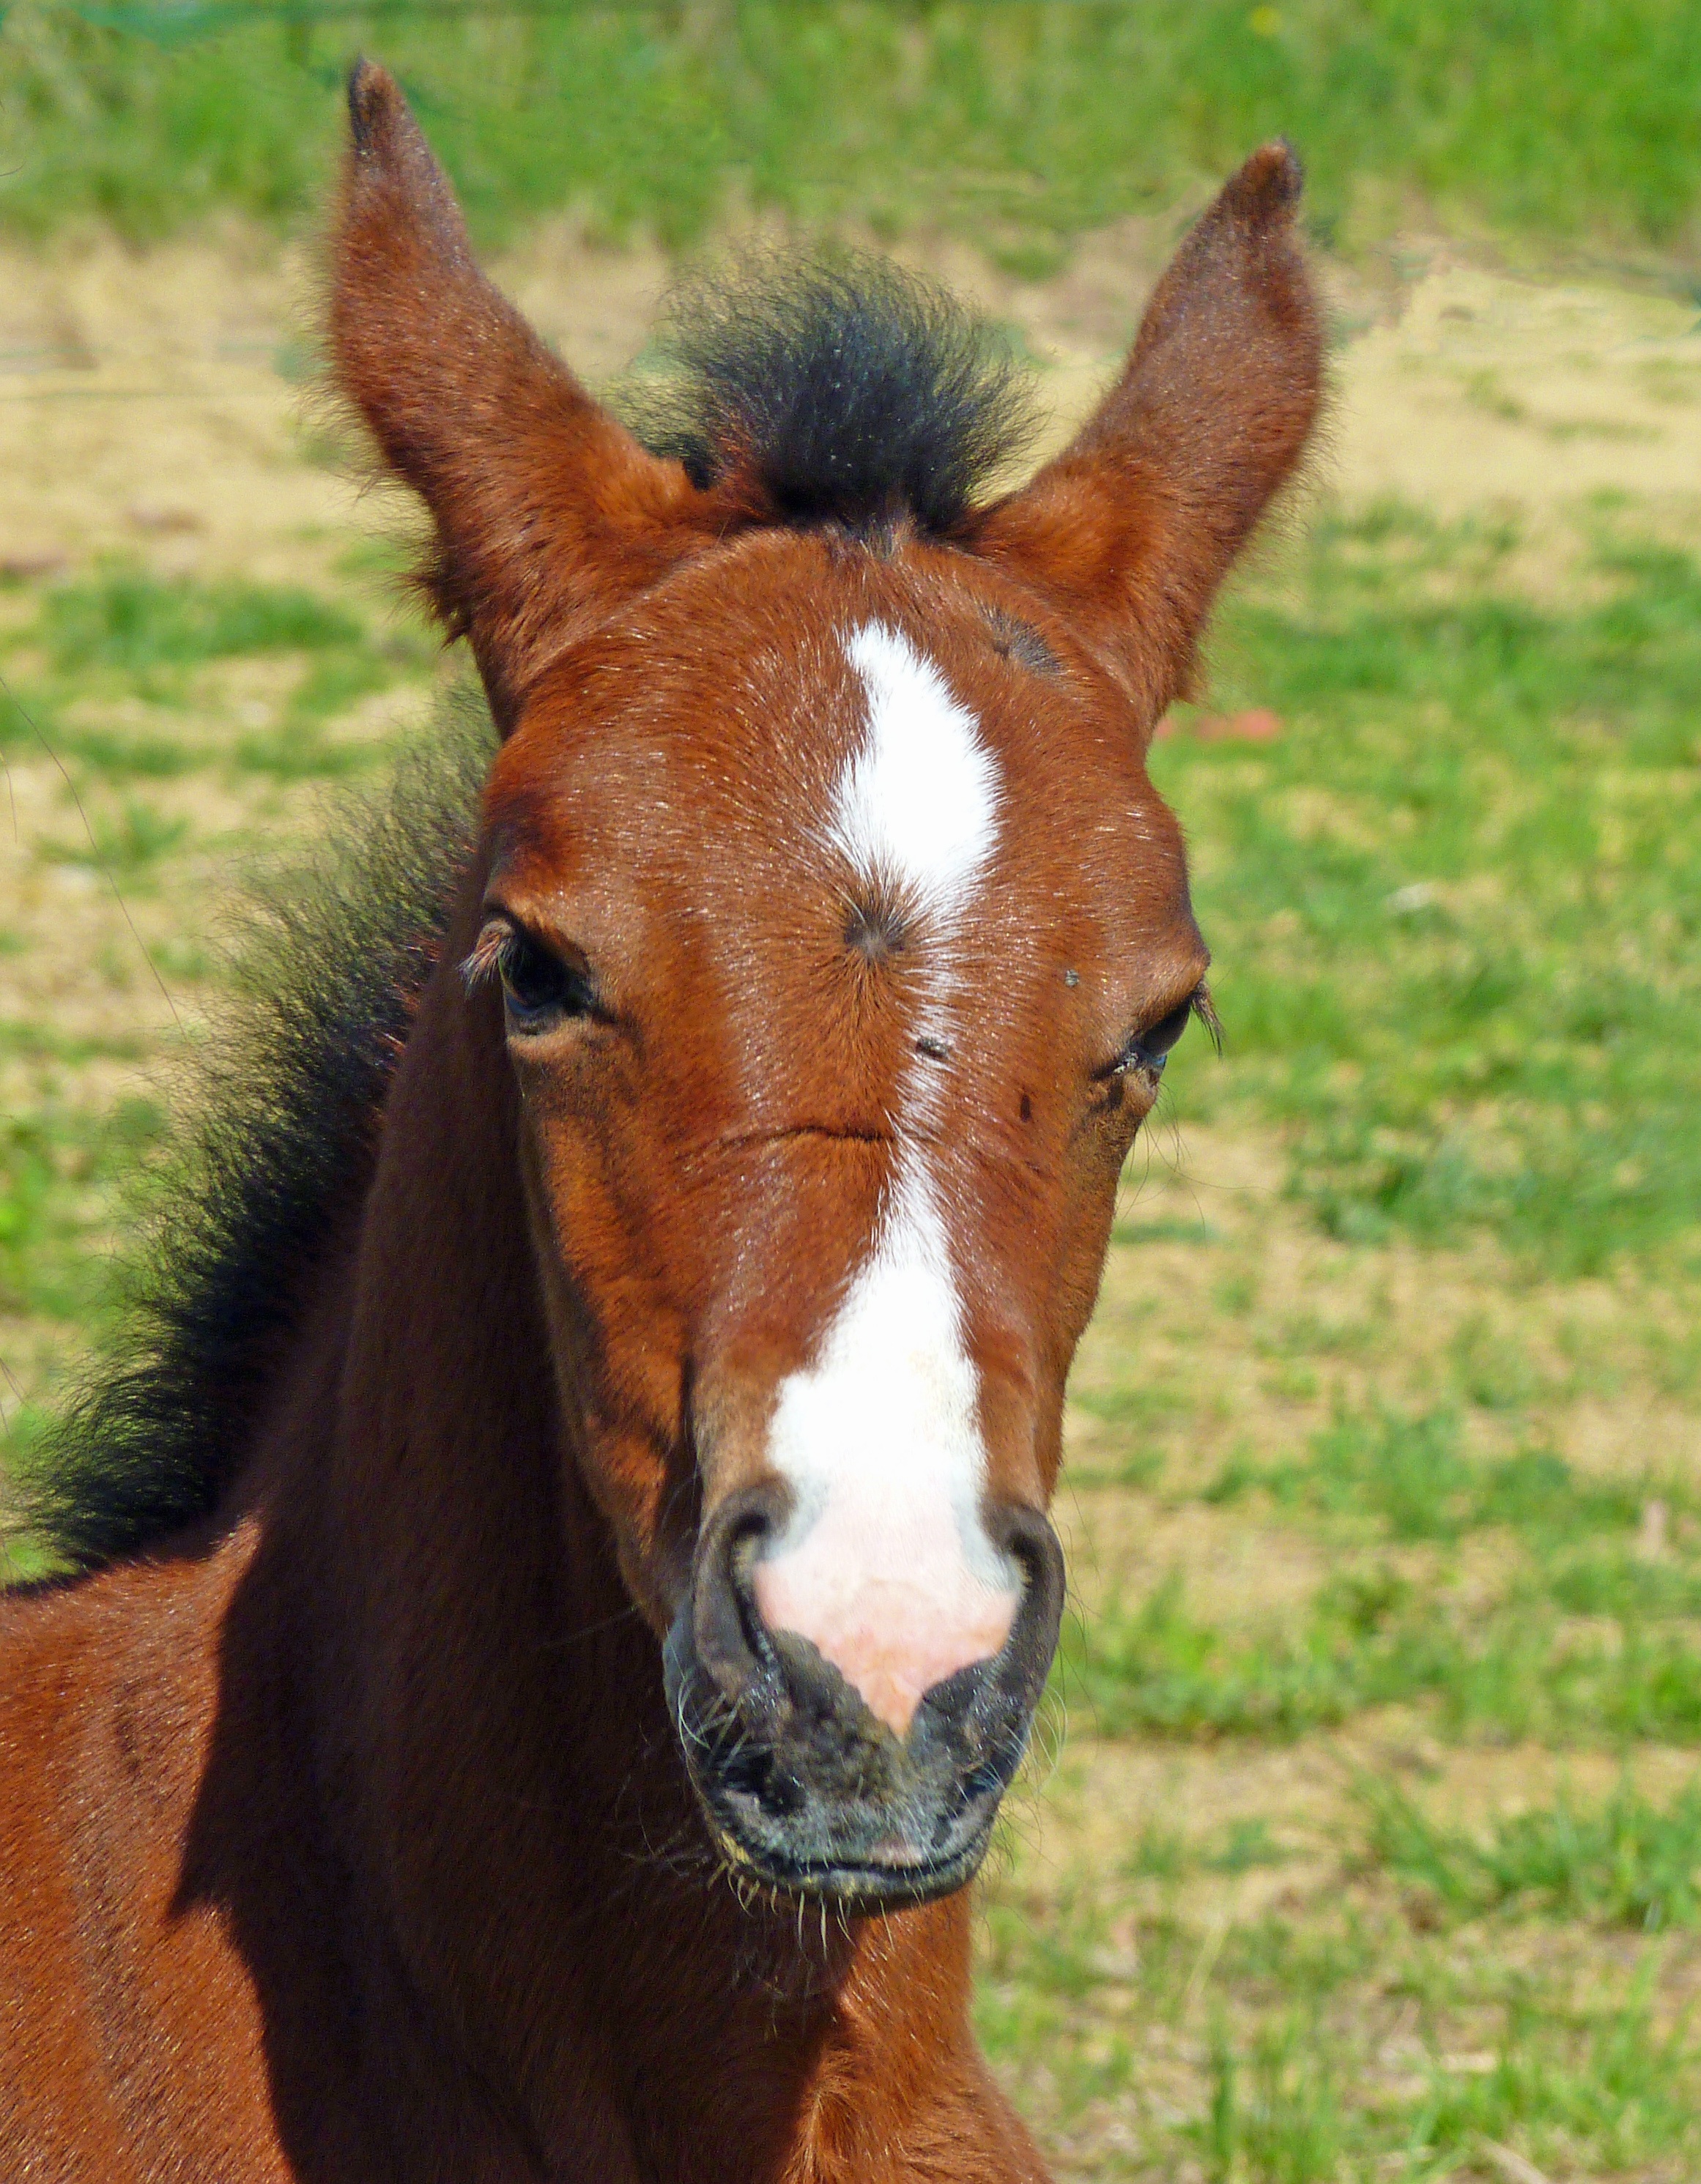
pasture, horse, mammal, stallion, mane, fauna, bridle, equine, head, vertebrate, mare, pure arab blood, foal, breeding horses, arabic, breeding, colt, petit, halter, filly, pack animal, horse like mammal, mustang horse